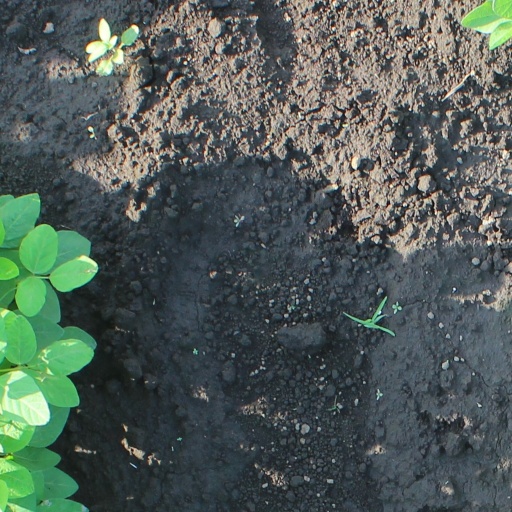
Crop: soybean